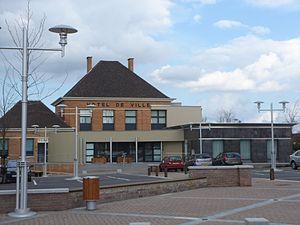
Hôtel de ville Montigny-en-Ostrevent.
Montigny-en-Ostrevent est une commune française, située dans le département du Nord en Hauts-de-France.